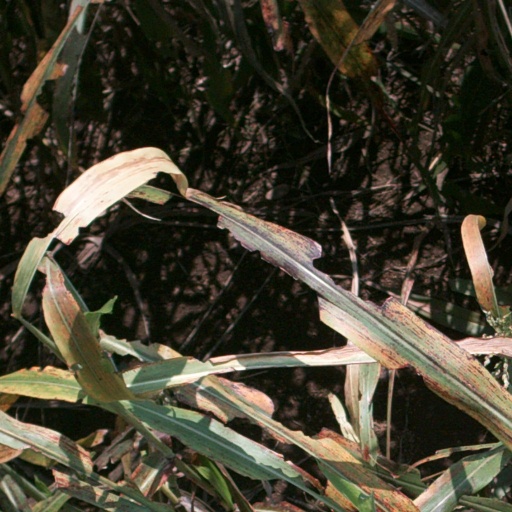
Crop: sorghum